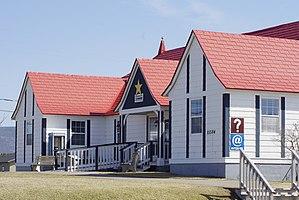
Les Trois Pignons, à Chéticamp.
Chéticamp est une localité et le district numéro 1 de la municipalité du comté d'Inverness, située sur la côte occidentale de l’île du Cap-Breton en Nouvelle-Écosse. Elle forme avec Saint-Joseph-du-Moine et Margaree la région francophone et acadienne du comté. Ses habitants sont les Chéticantins ou parfois Chéticantains.